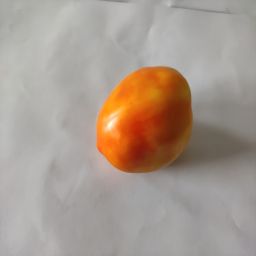
Crop: Tomato
Quality: Ripe